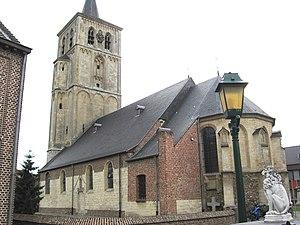
Cette page regroupe l'ensemble des monuments classés de la ville de Brée.
Tongerlo est une section de la ville belge de Brée située en Région flamande dans la province de Limbourg.